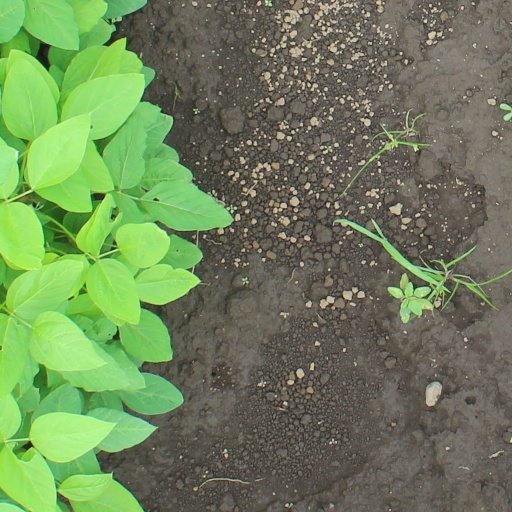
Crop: soybean